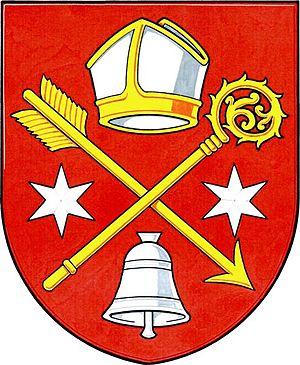
Křelov-Břuchotín est une commune du district et de la région d'Olomouc, en République tchèque. Sa population s'élevait à 1 711 habitants en 2018.